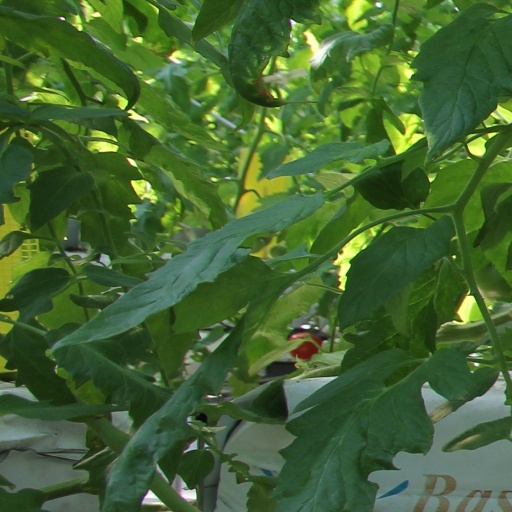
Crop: tomato